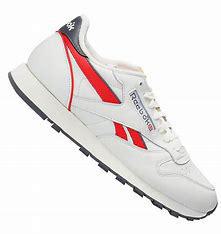
Brand: Reebok
Model: Classic Leather Mu